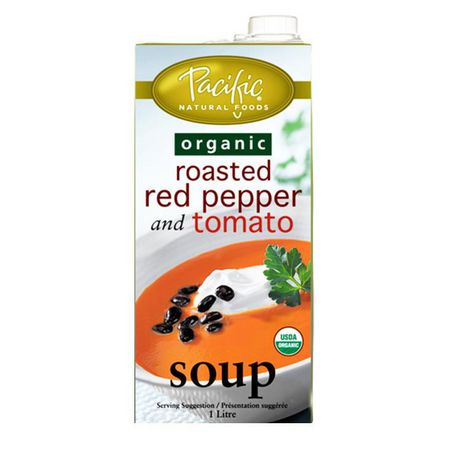
Waste category: cardboard